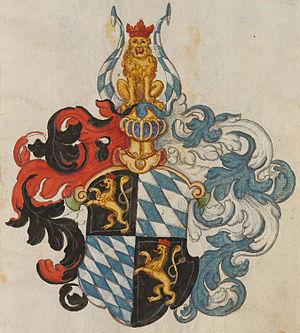
Cette page donne les armoiries des princes de la maison de Wittelsbach.